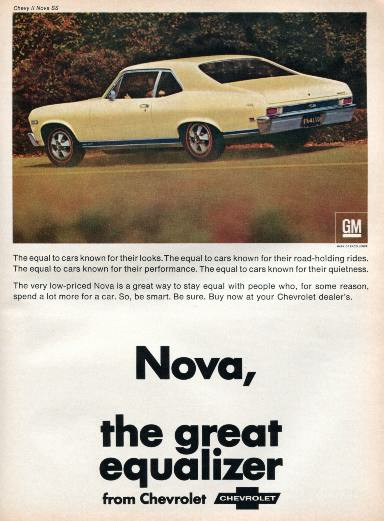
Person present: No